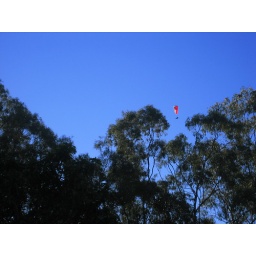
Some guy flying over our house